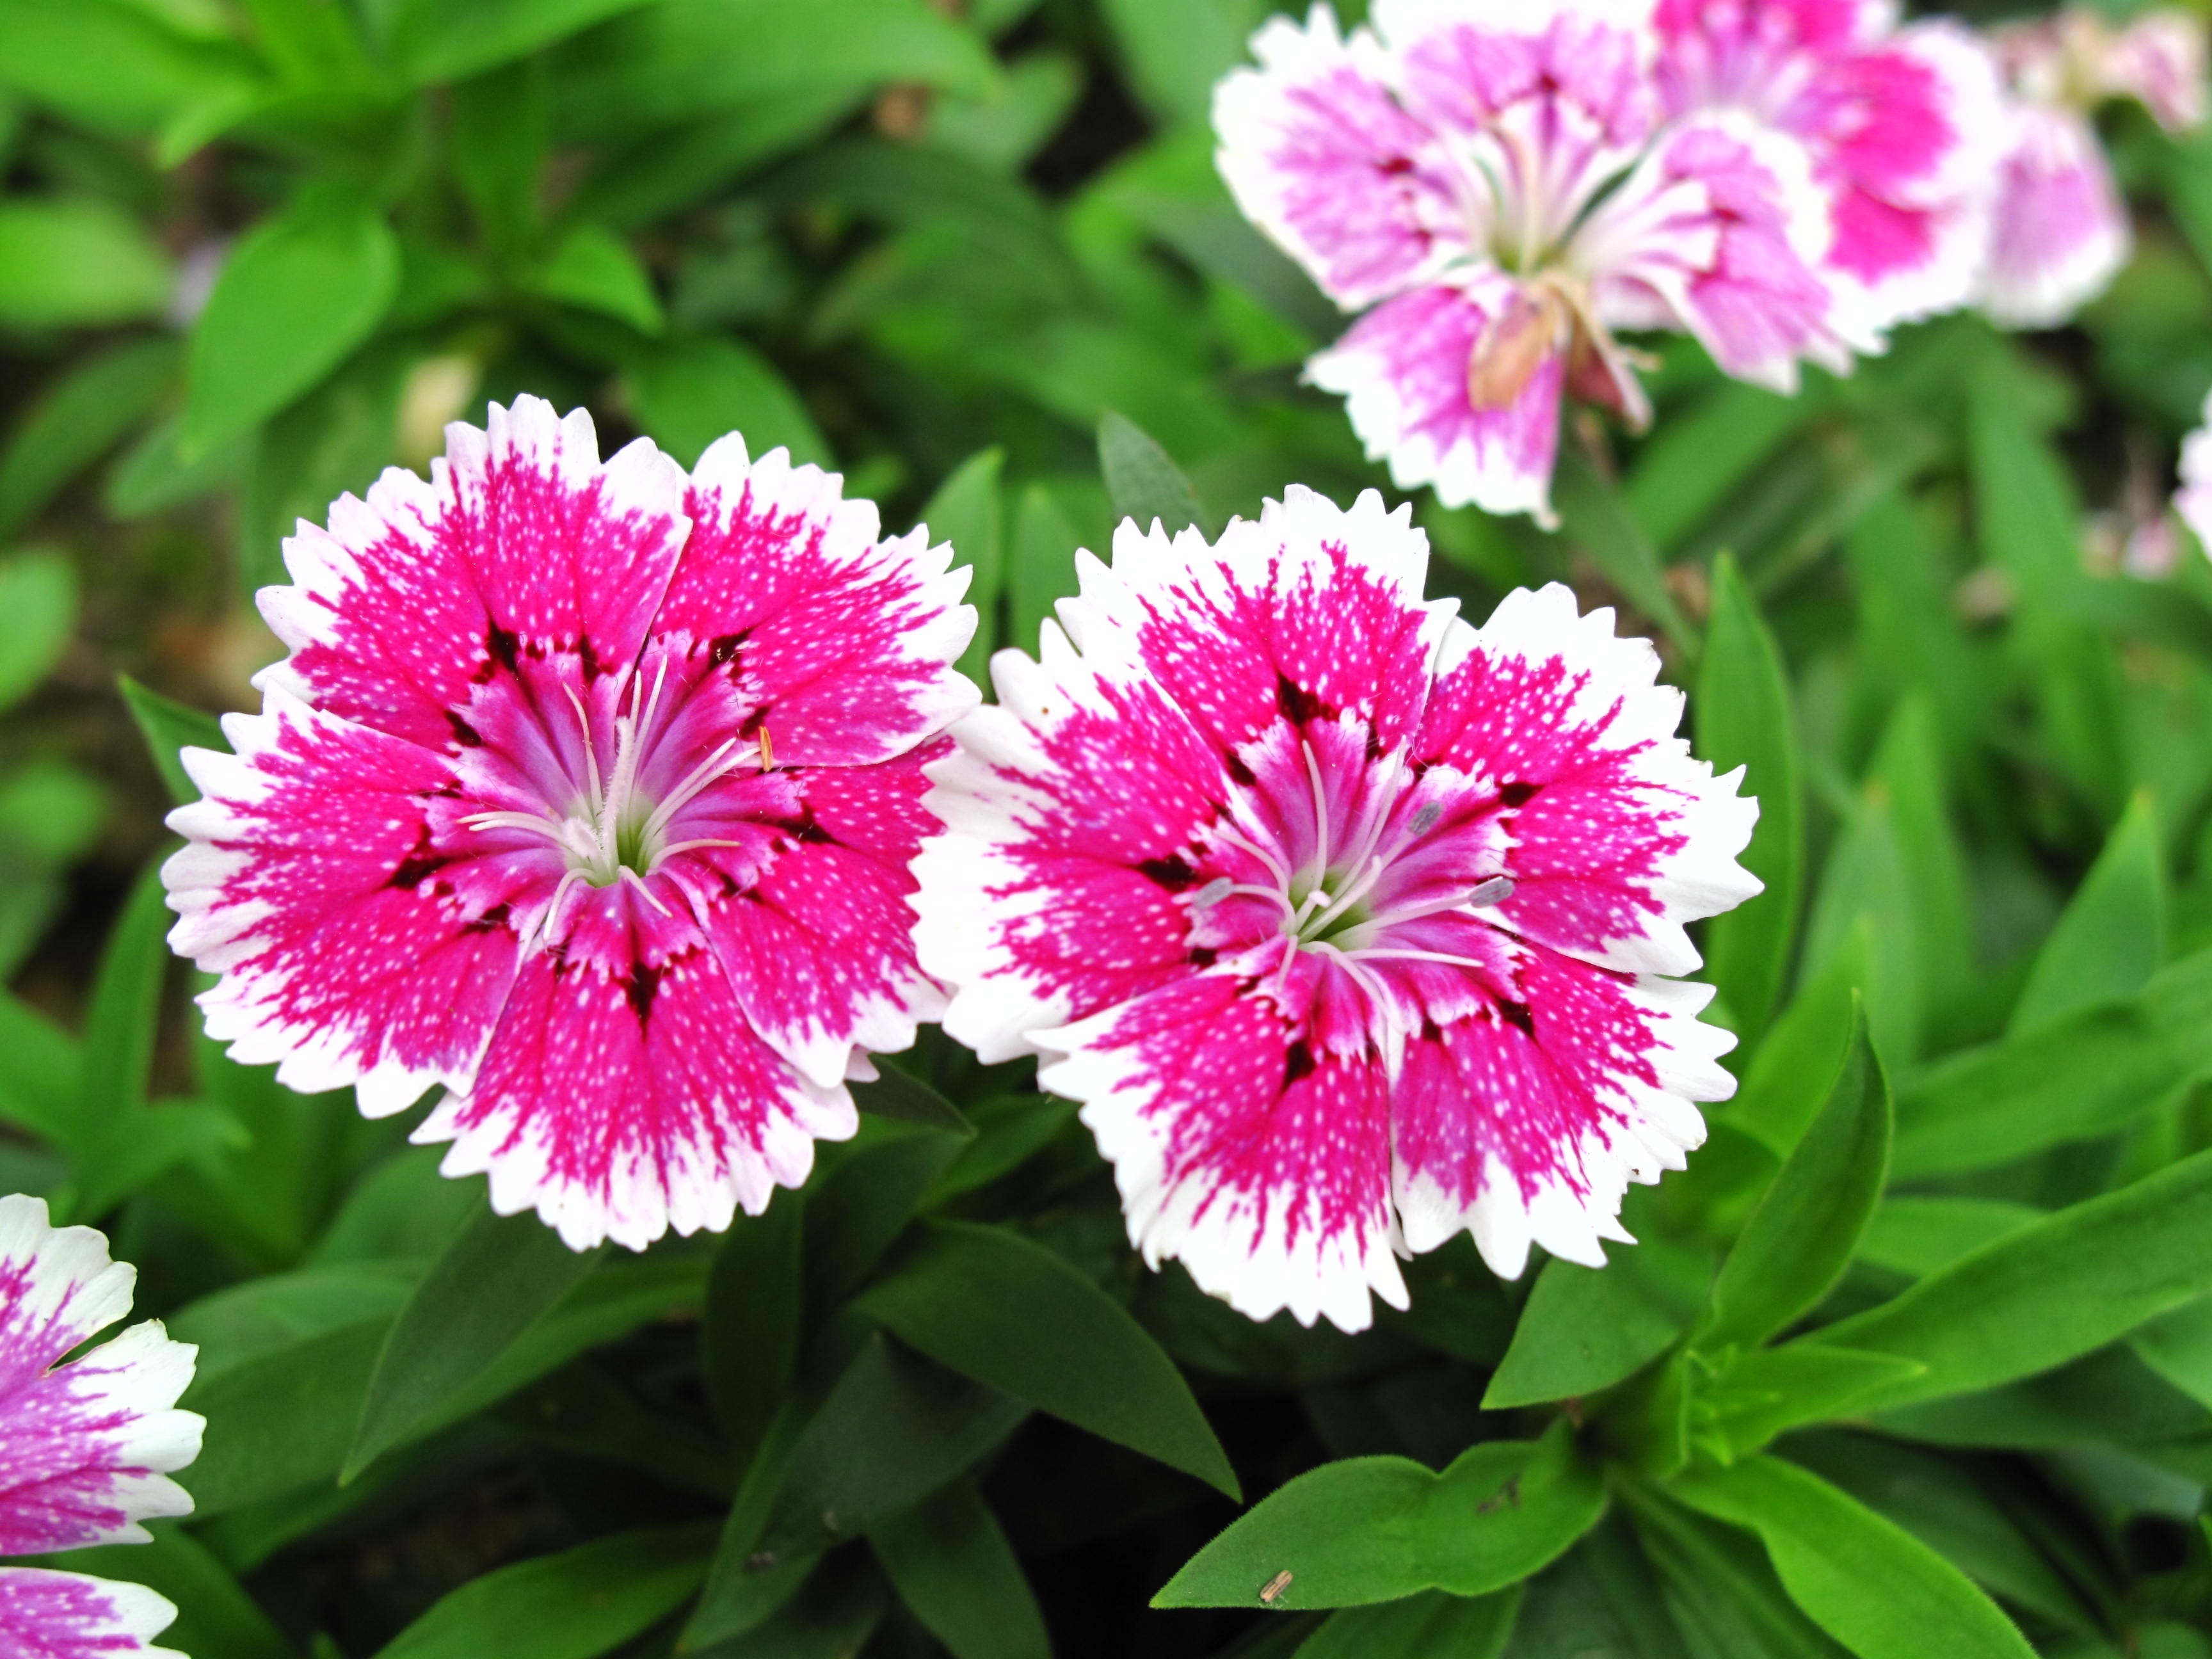
plant, flower, petal, summer, herb, botany, two, pink, flora, carnation, dianthus, flowering plant, daisy family, annual plant, land plant, pink family